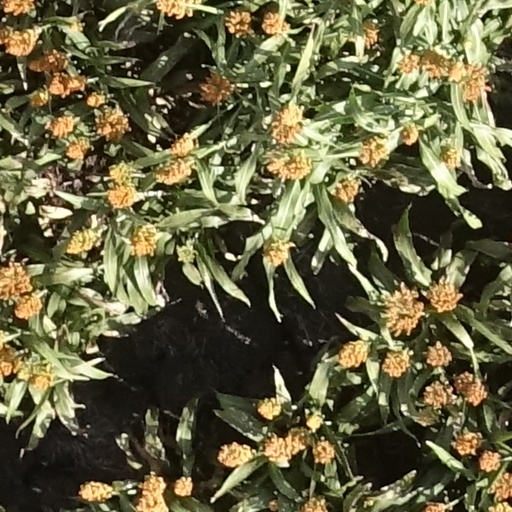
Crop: sorghum